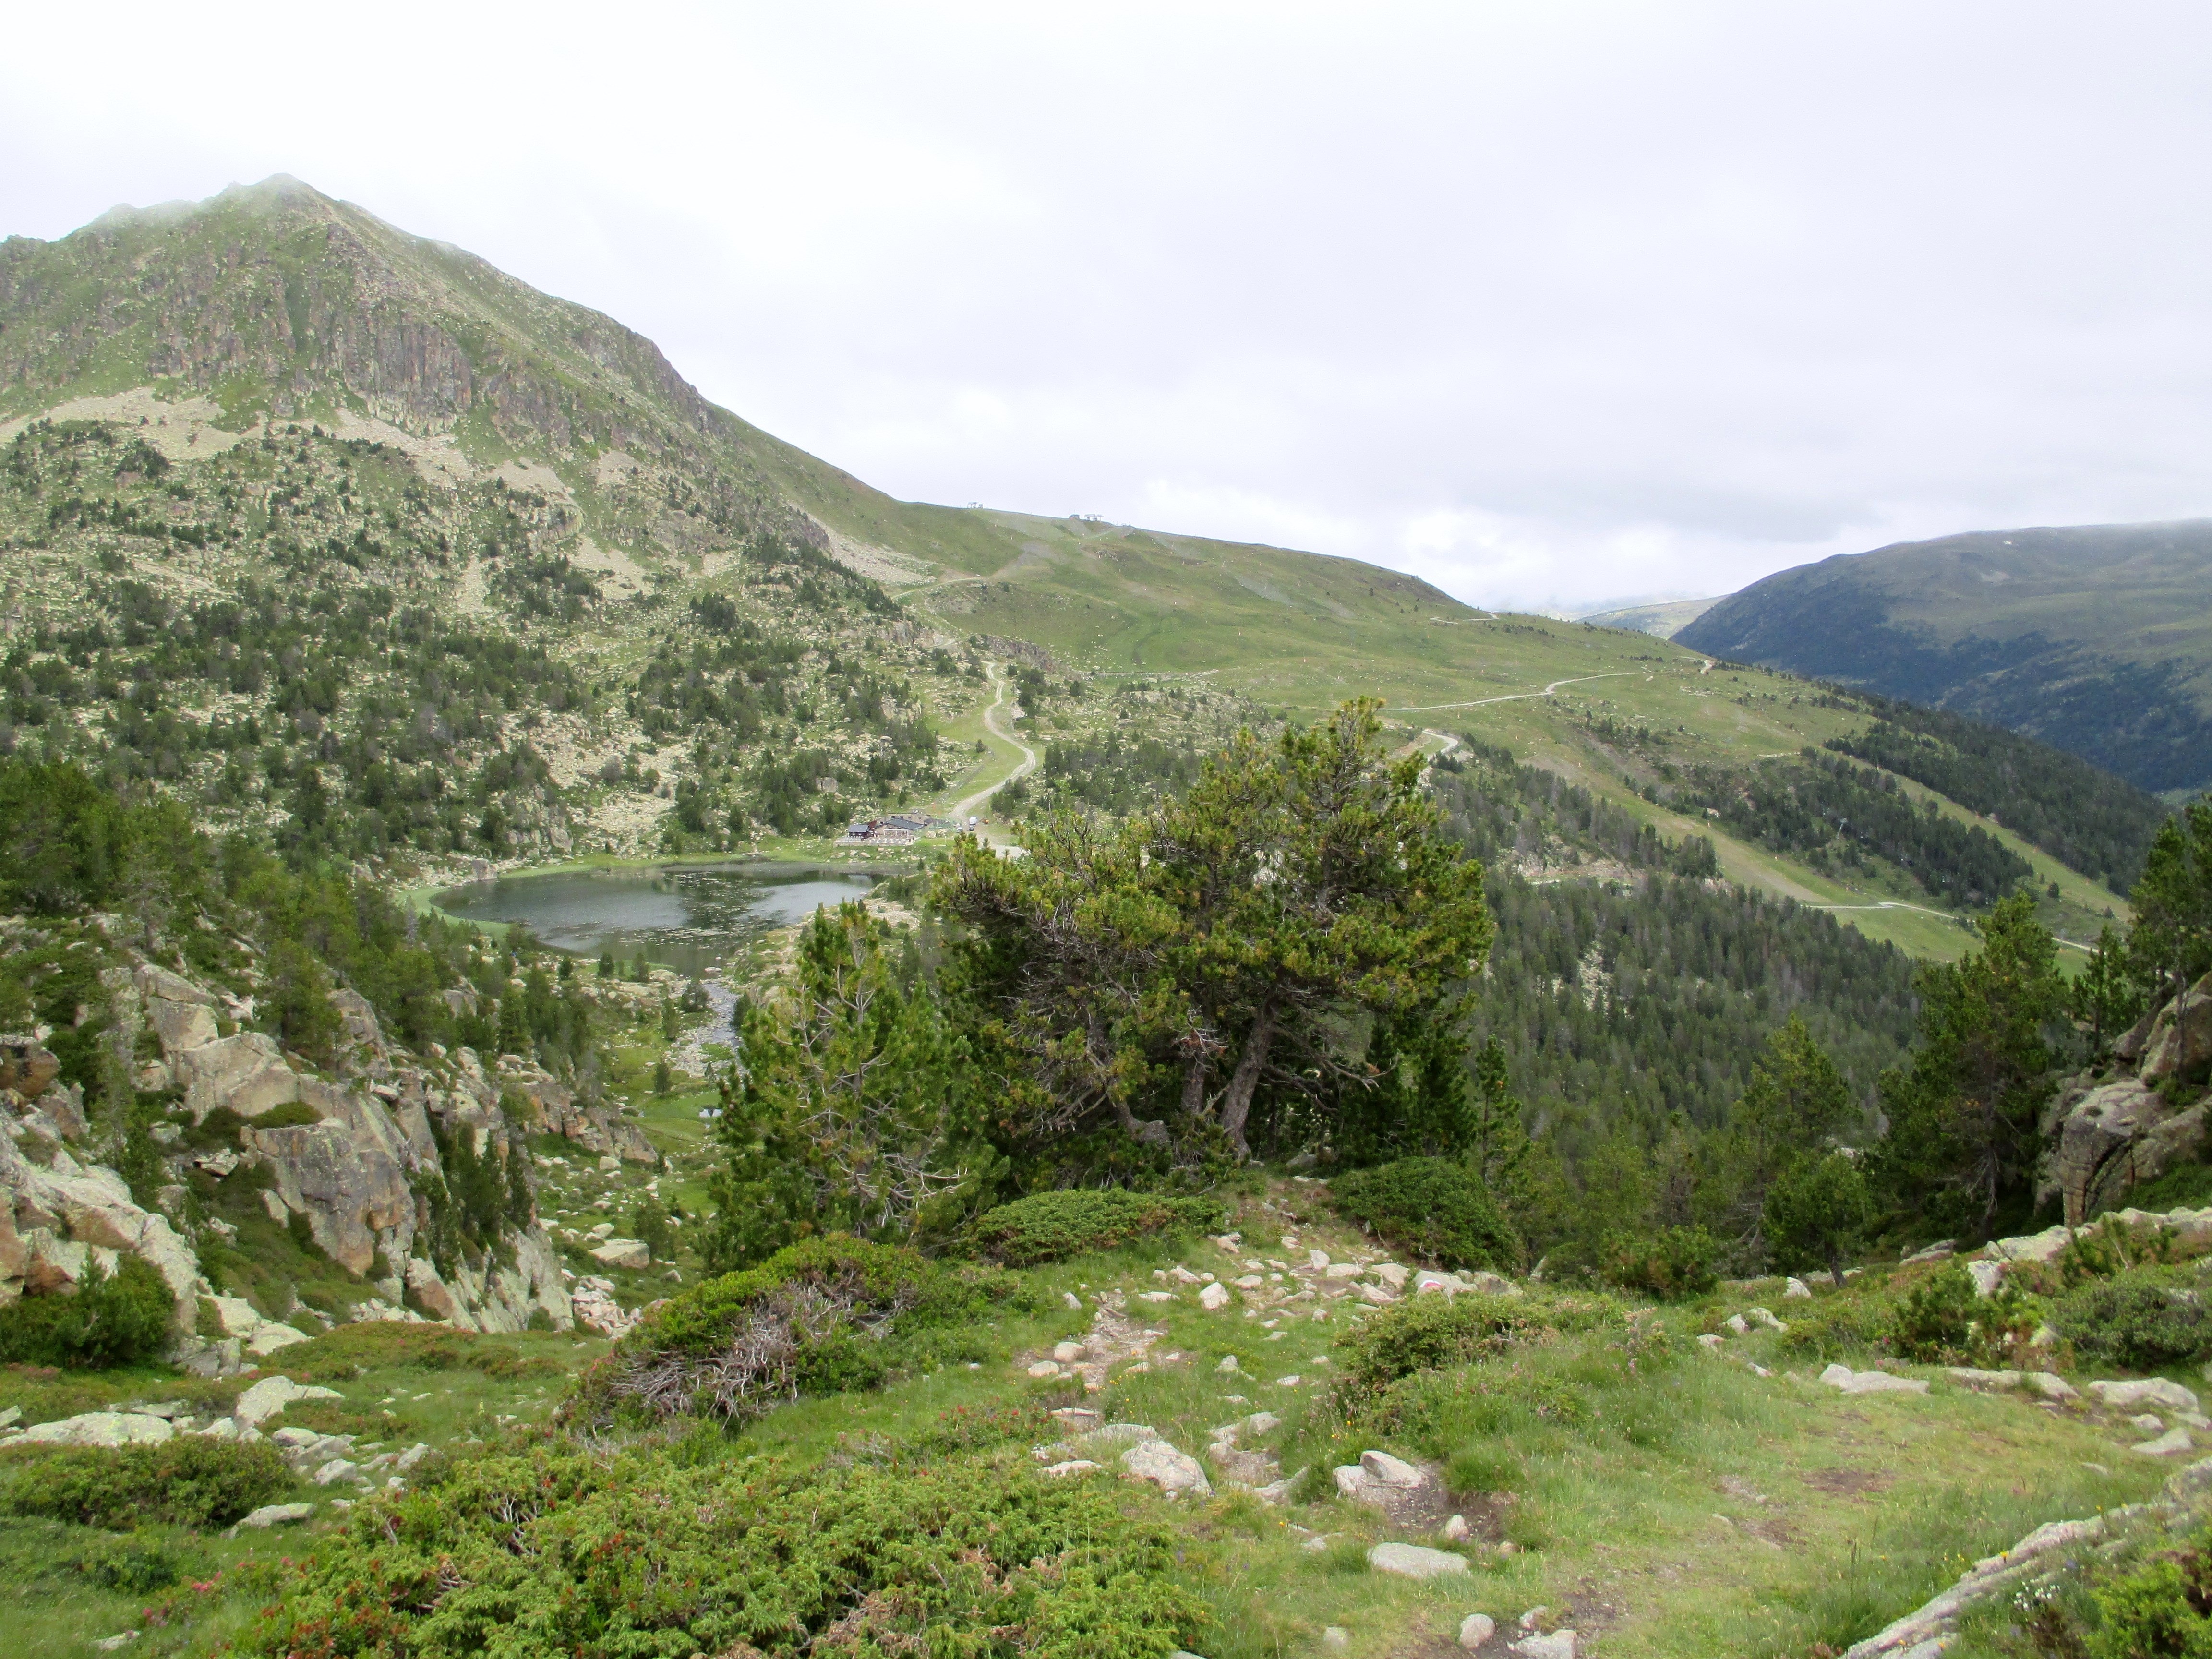
walking, mountain, trail, hill, lake, valley, mountain range, summer, fjord, reservoir, highland, ridge, mountains, ravine, plateau, fell, loch, landform, tarn, mountain pass, andorra, hill station, mountainous landforms